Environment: real
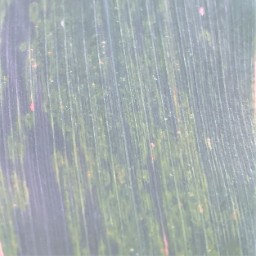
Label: lethal_necrosis